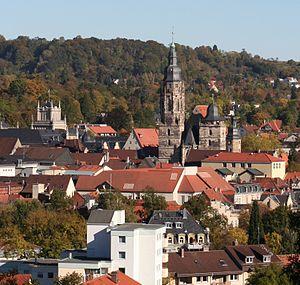
Cobourg est une ville d'Allemagne, située dans le Land de Bavière, dans l'arrondissement de la Haute-Franconie. La ville ne fait pas partie de la Bavière historique.